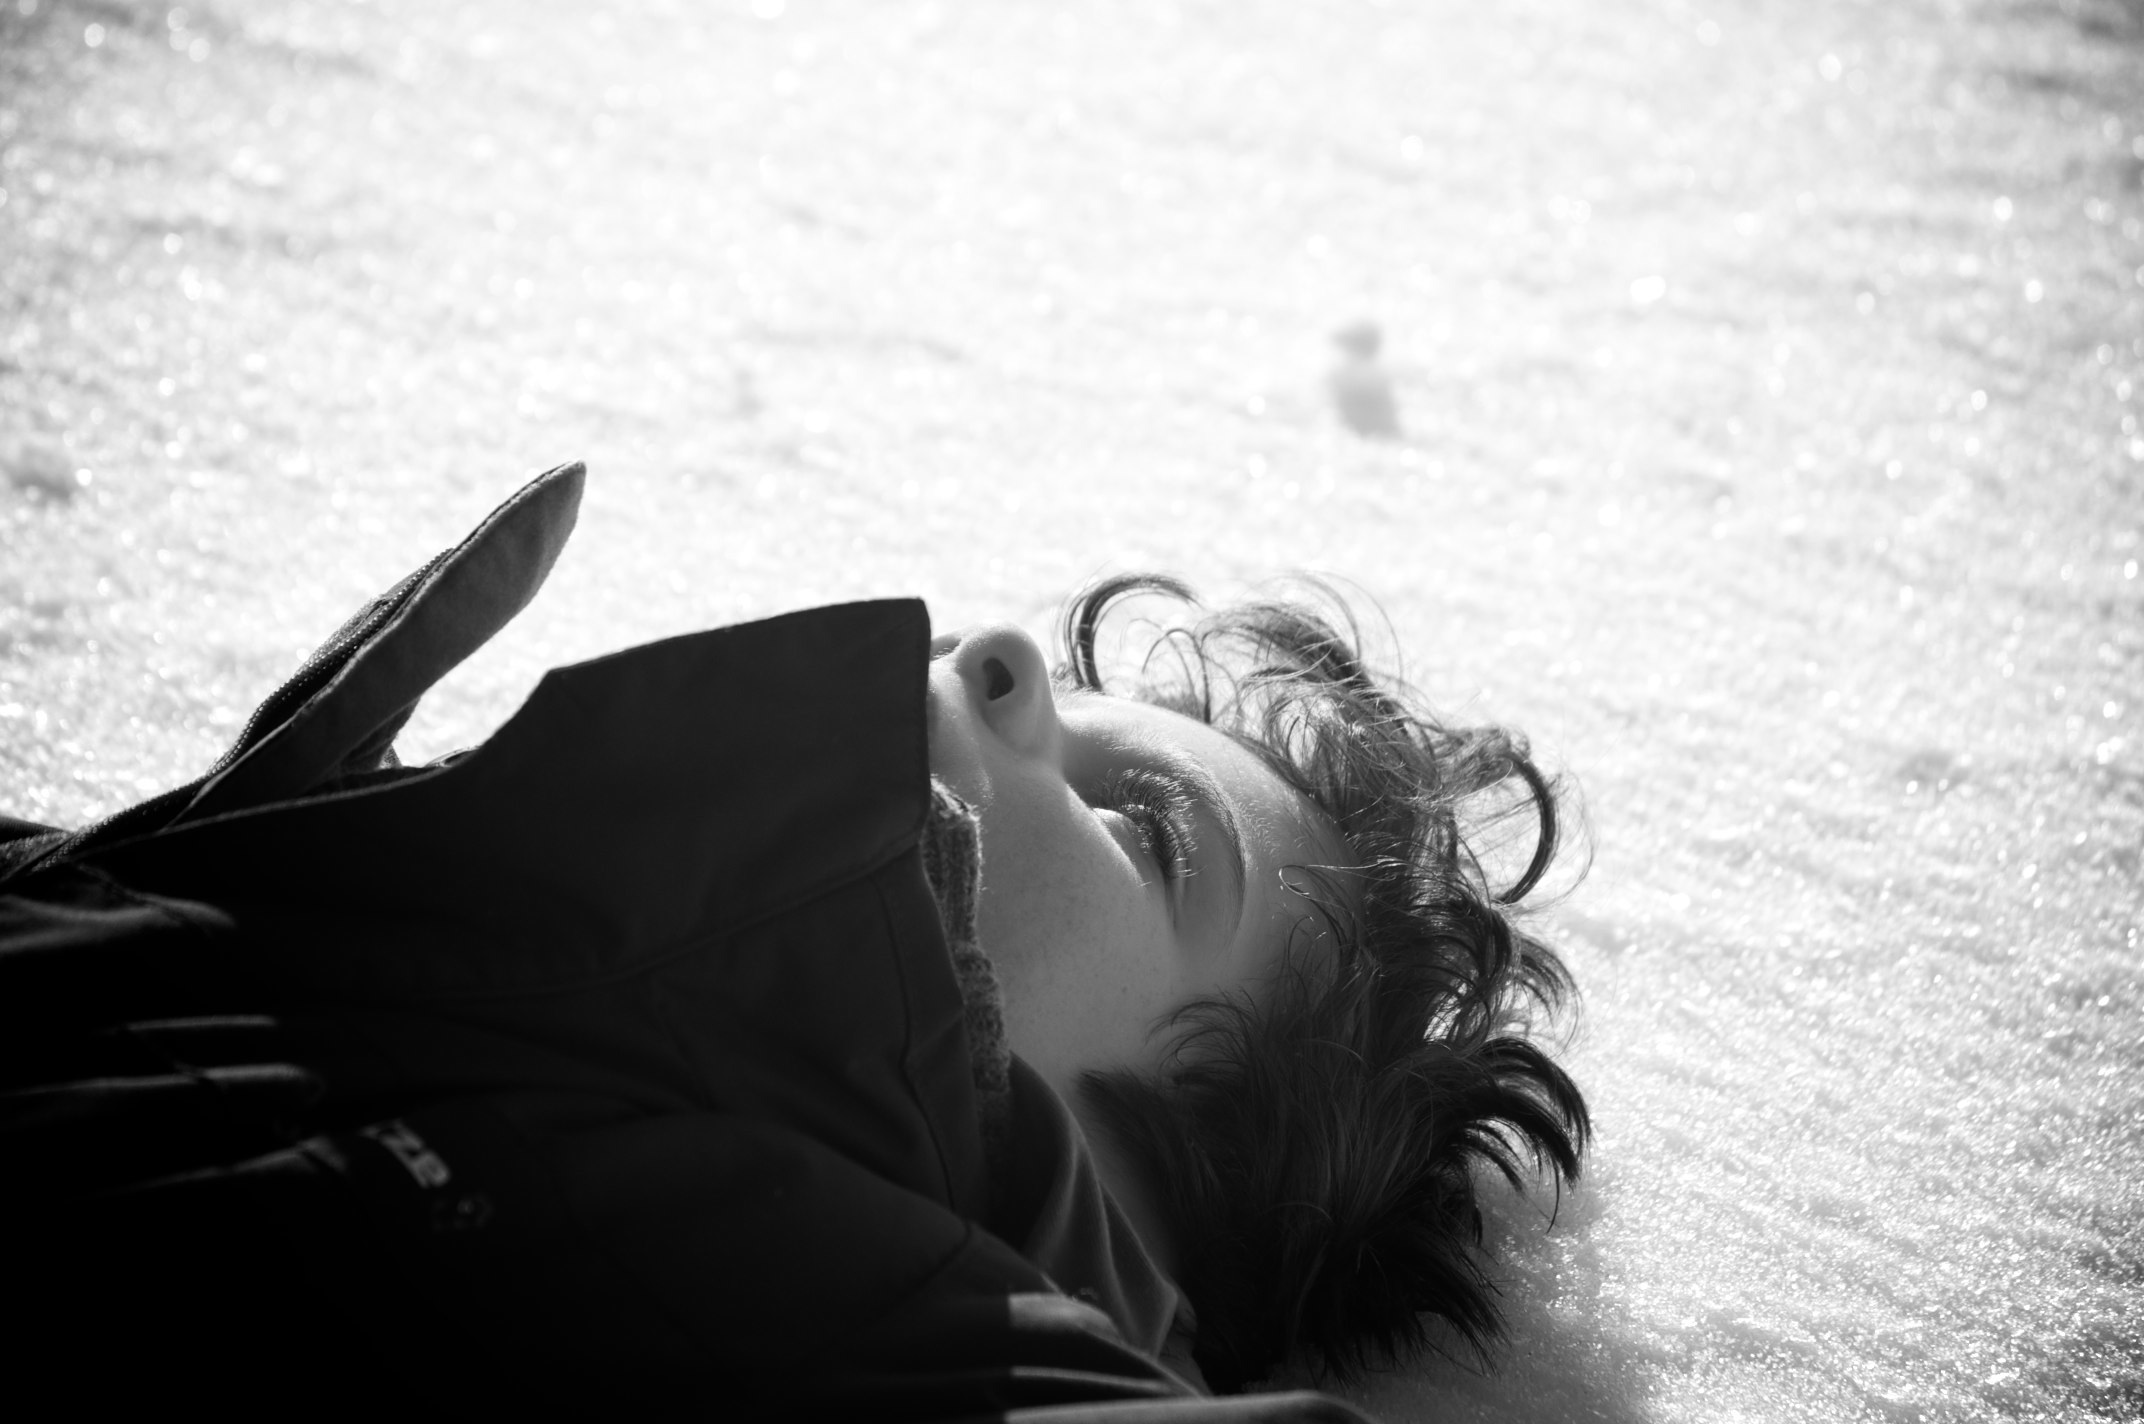
person, black and white, white, photography, romance, black, monochrome, photograph, beauty, emotion, interaction, photo shoot, monochrome photography